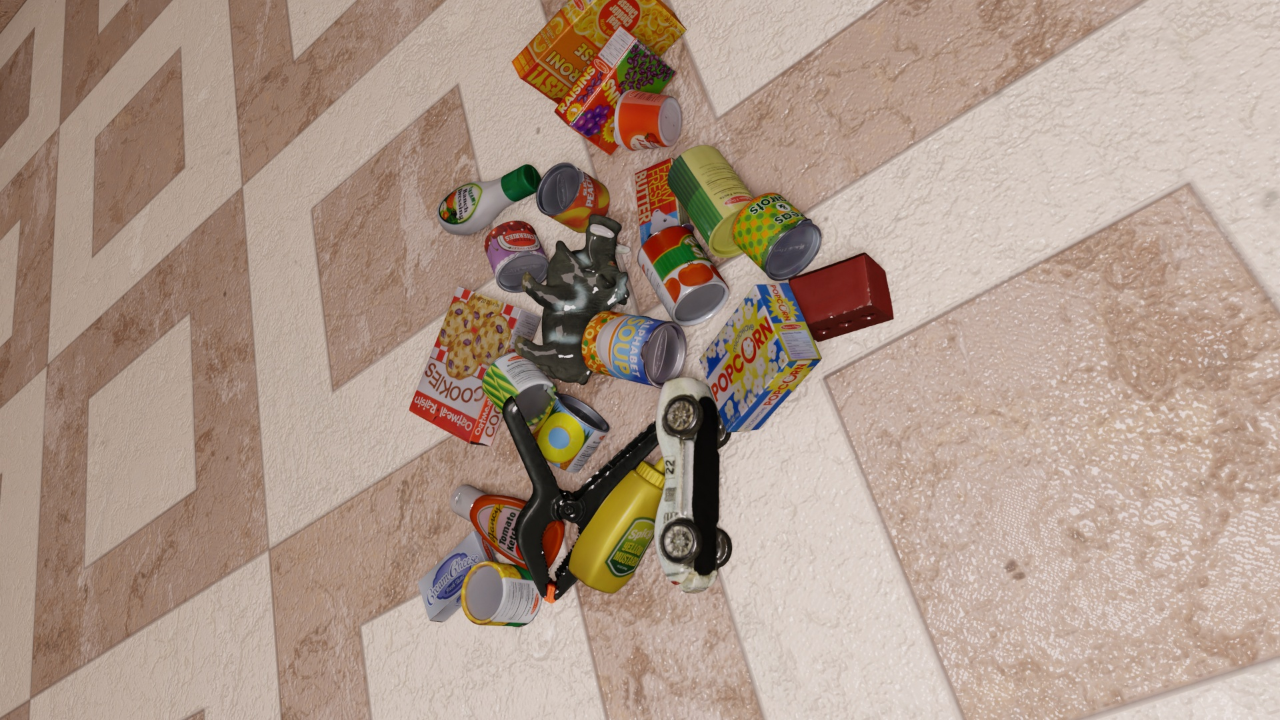
Question:
What are the five normalized (x, y) points between 0 and 1 in the image that outline the grasp plane for the bottle of creamy ranch dressing? Your answer should be as Grasp center: [], Left finger base: [], Right finger base: [], Left finger tip: [], Right finger tip: [].
Answer: Grasp center: [0.346094, 0.265278], Left finger base: [0.351562, 0.302778], Right finger base: [0.339844, 0.231944], Left finger tip: [0.374219, 0.325], Right finger tip: [0.360938, 0.255556]